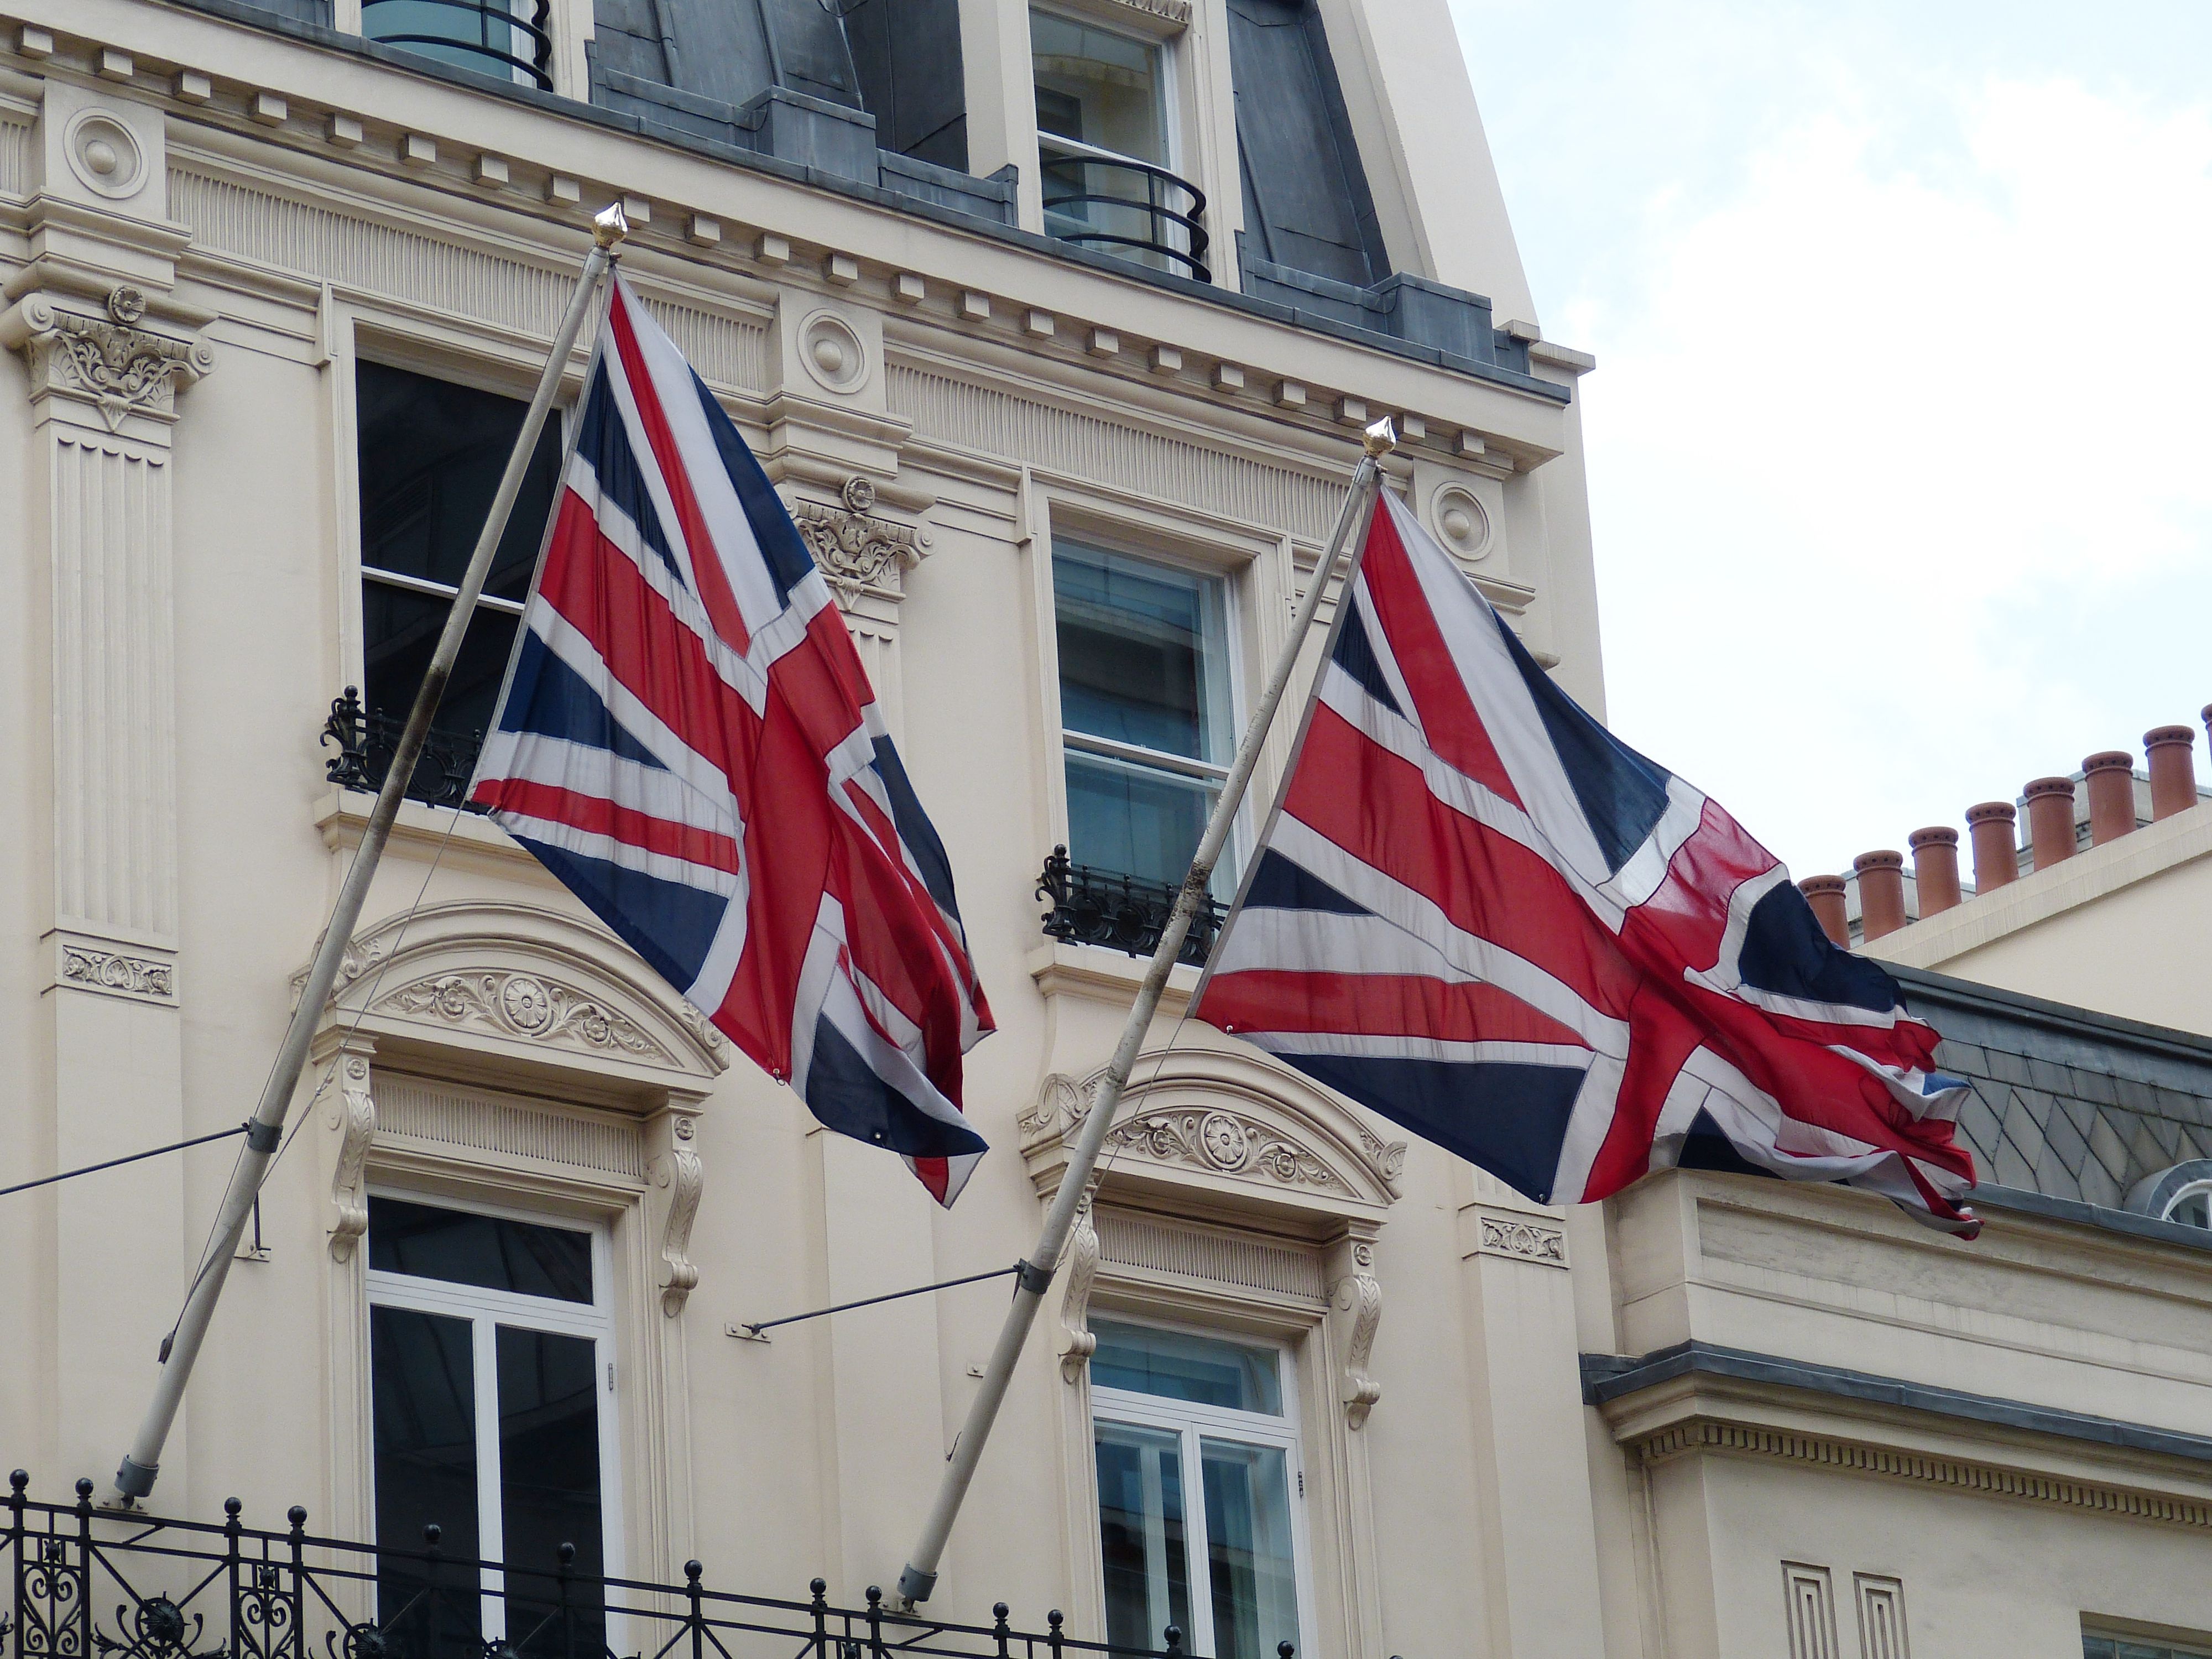
architecture, downtown, flag, facade, england, capital, london, union jack, blow, united kingdom, urban area